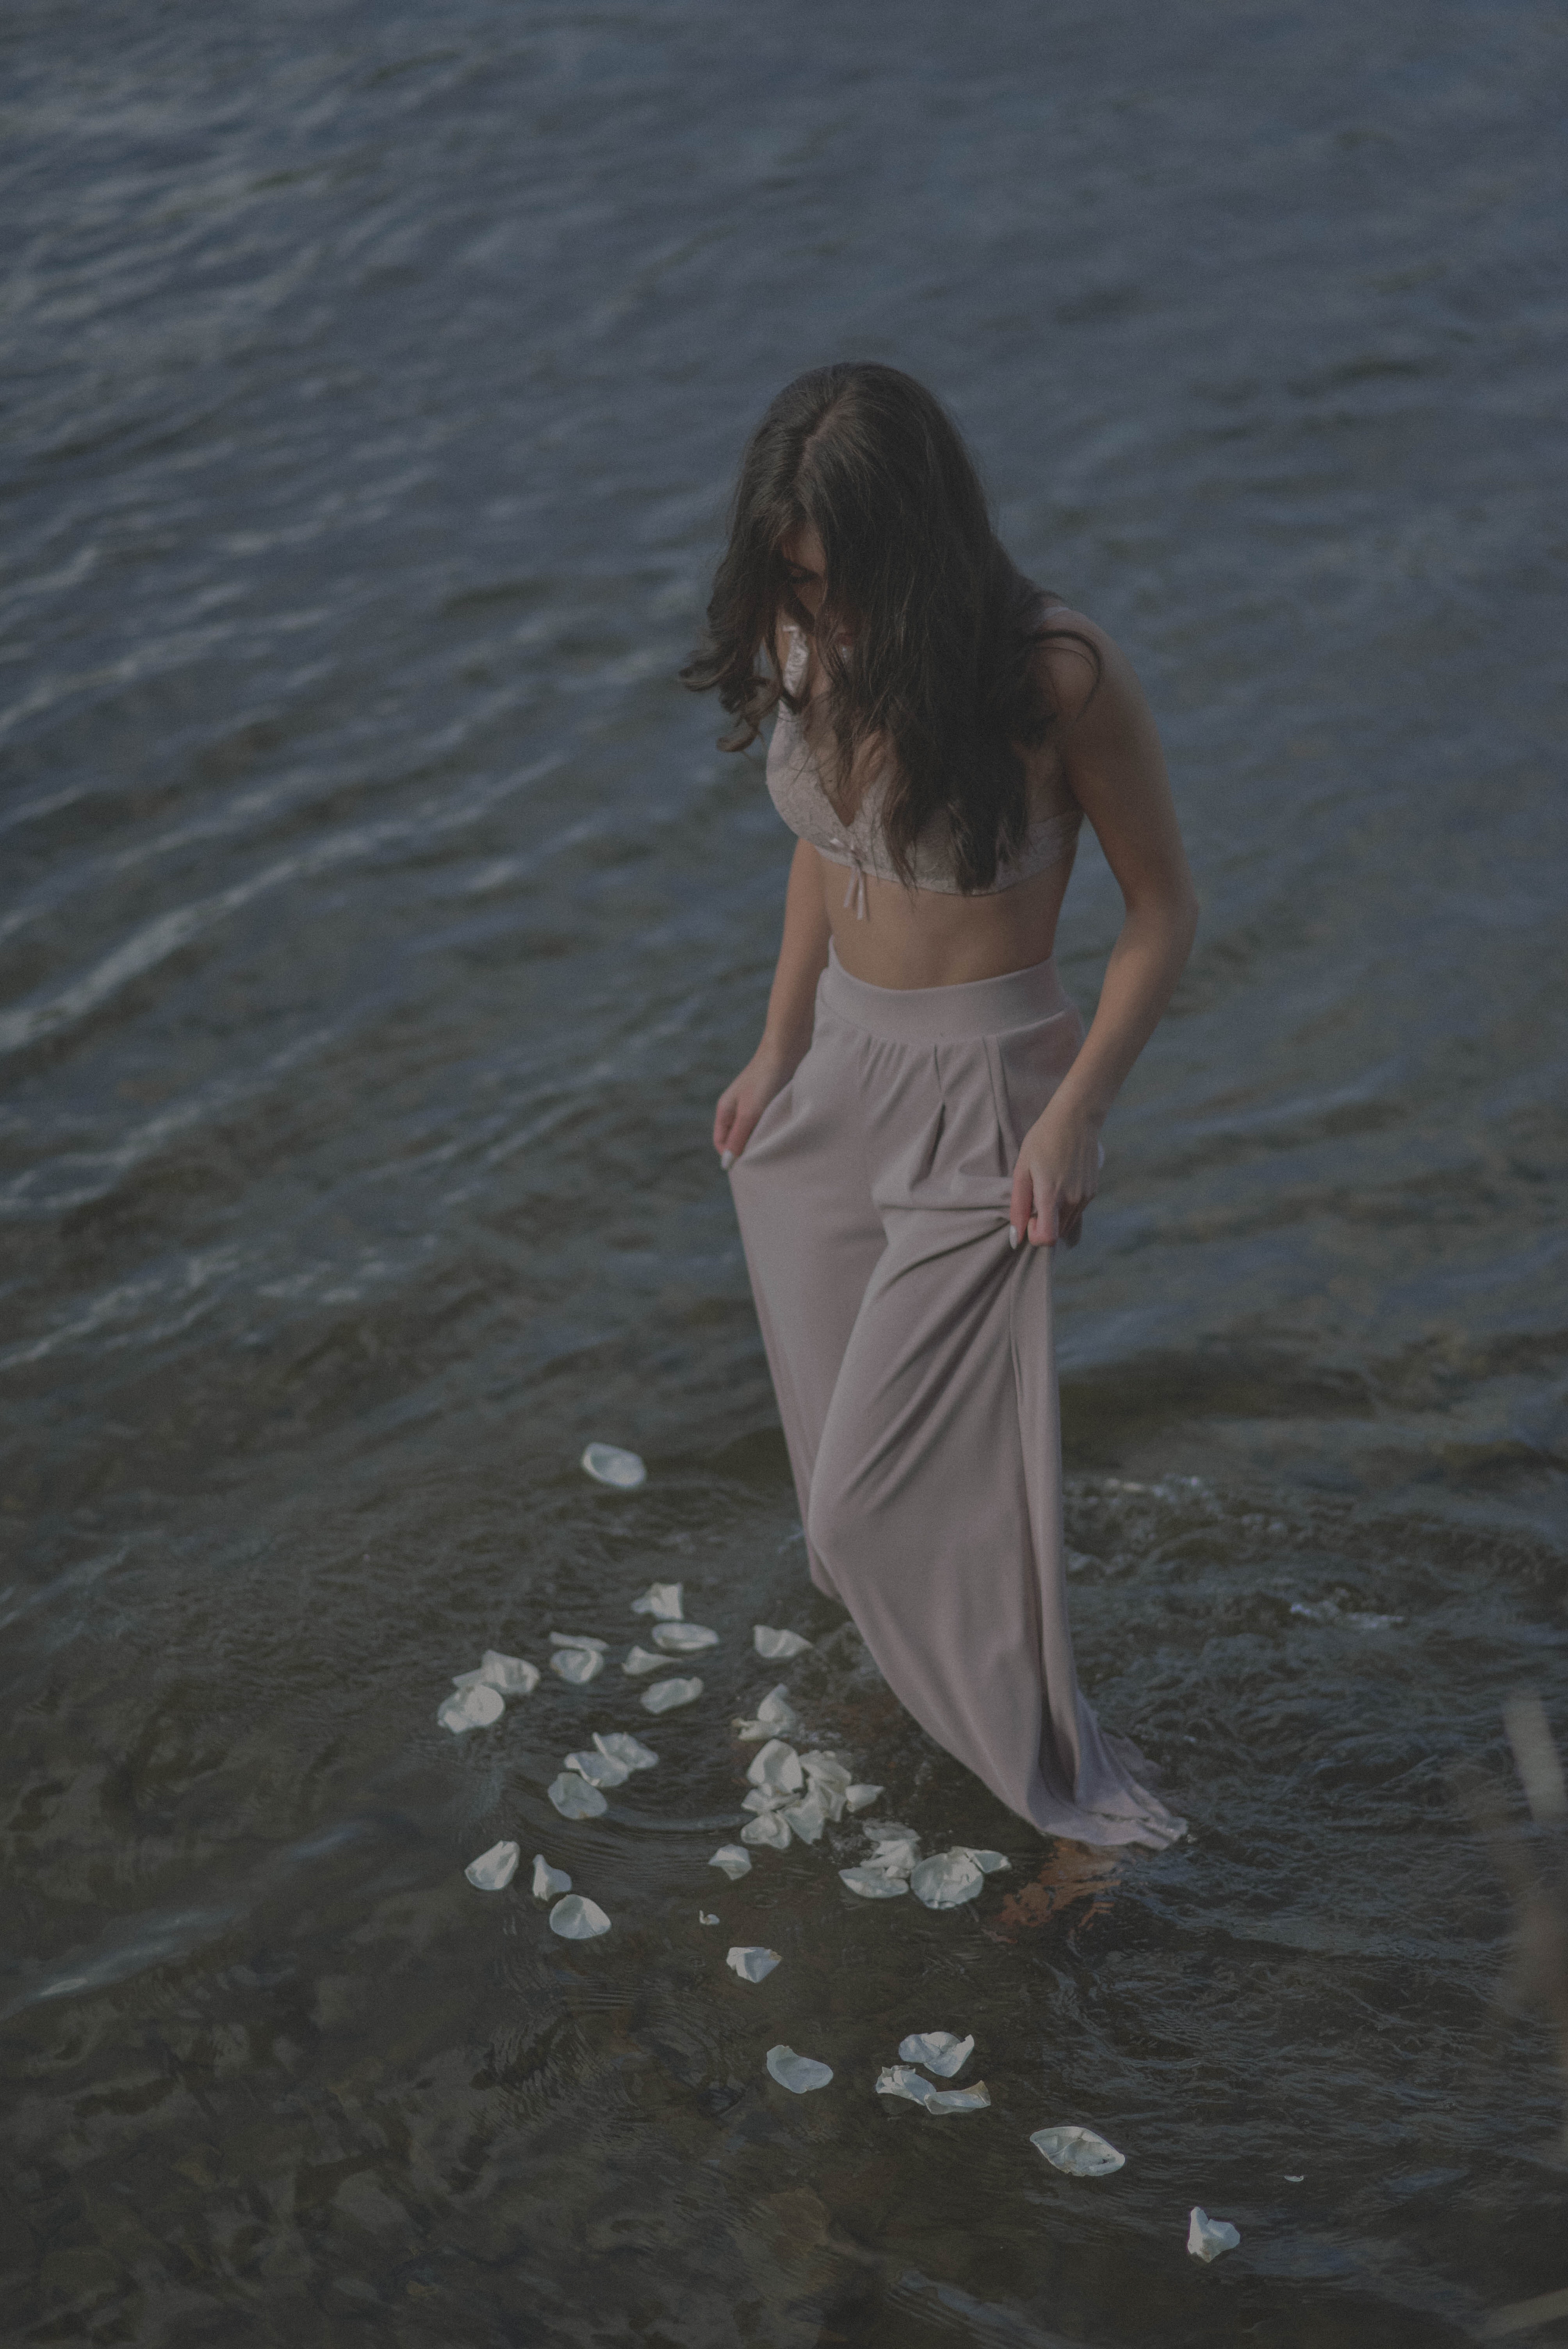
sexy, woman, water, hand, arm, flash photography, happy, gesture, plant, People in nature, lake, body of water, dress, tree, wood, beach, long hair, fun, human leg, barefoot, wind wave, sitting, grass, brown hair, horizon, wave, sand, ocean, darkness, formal wear, coast, wind, reflection, back, bride, rock, sea, evening, dusk, shadow, photo shoot, gown, bridal accessory, vacation